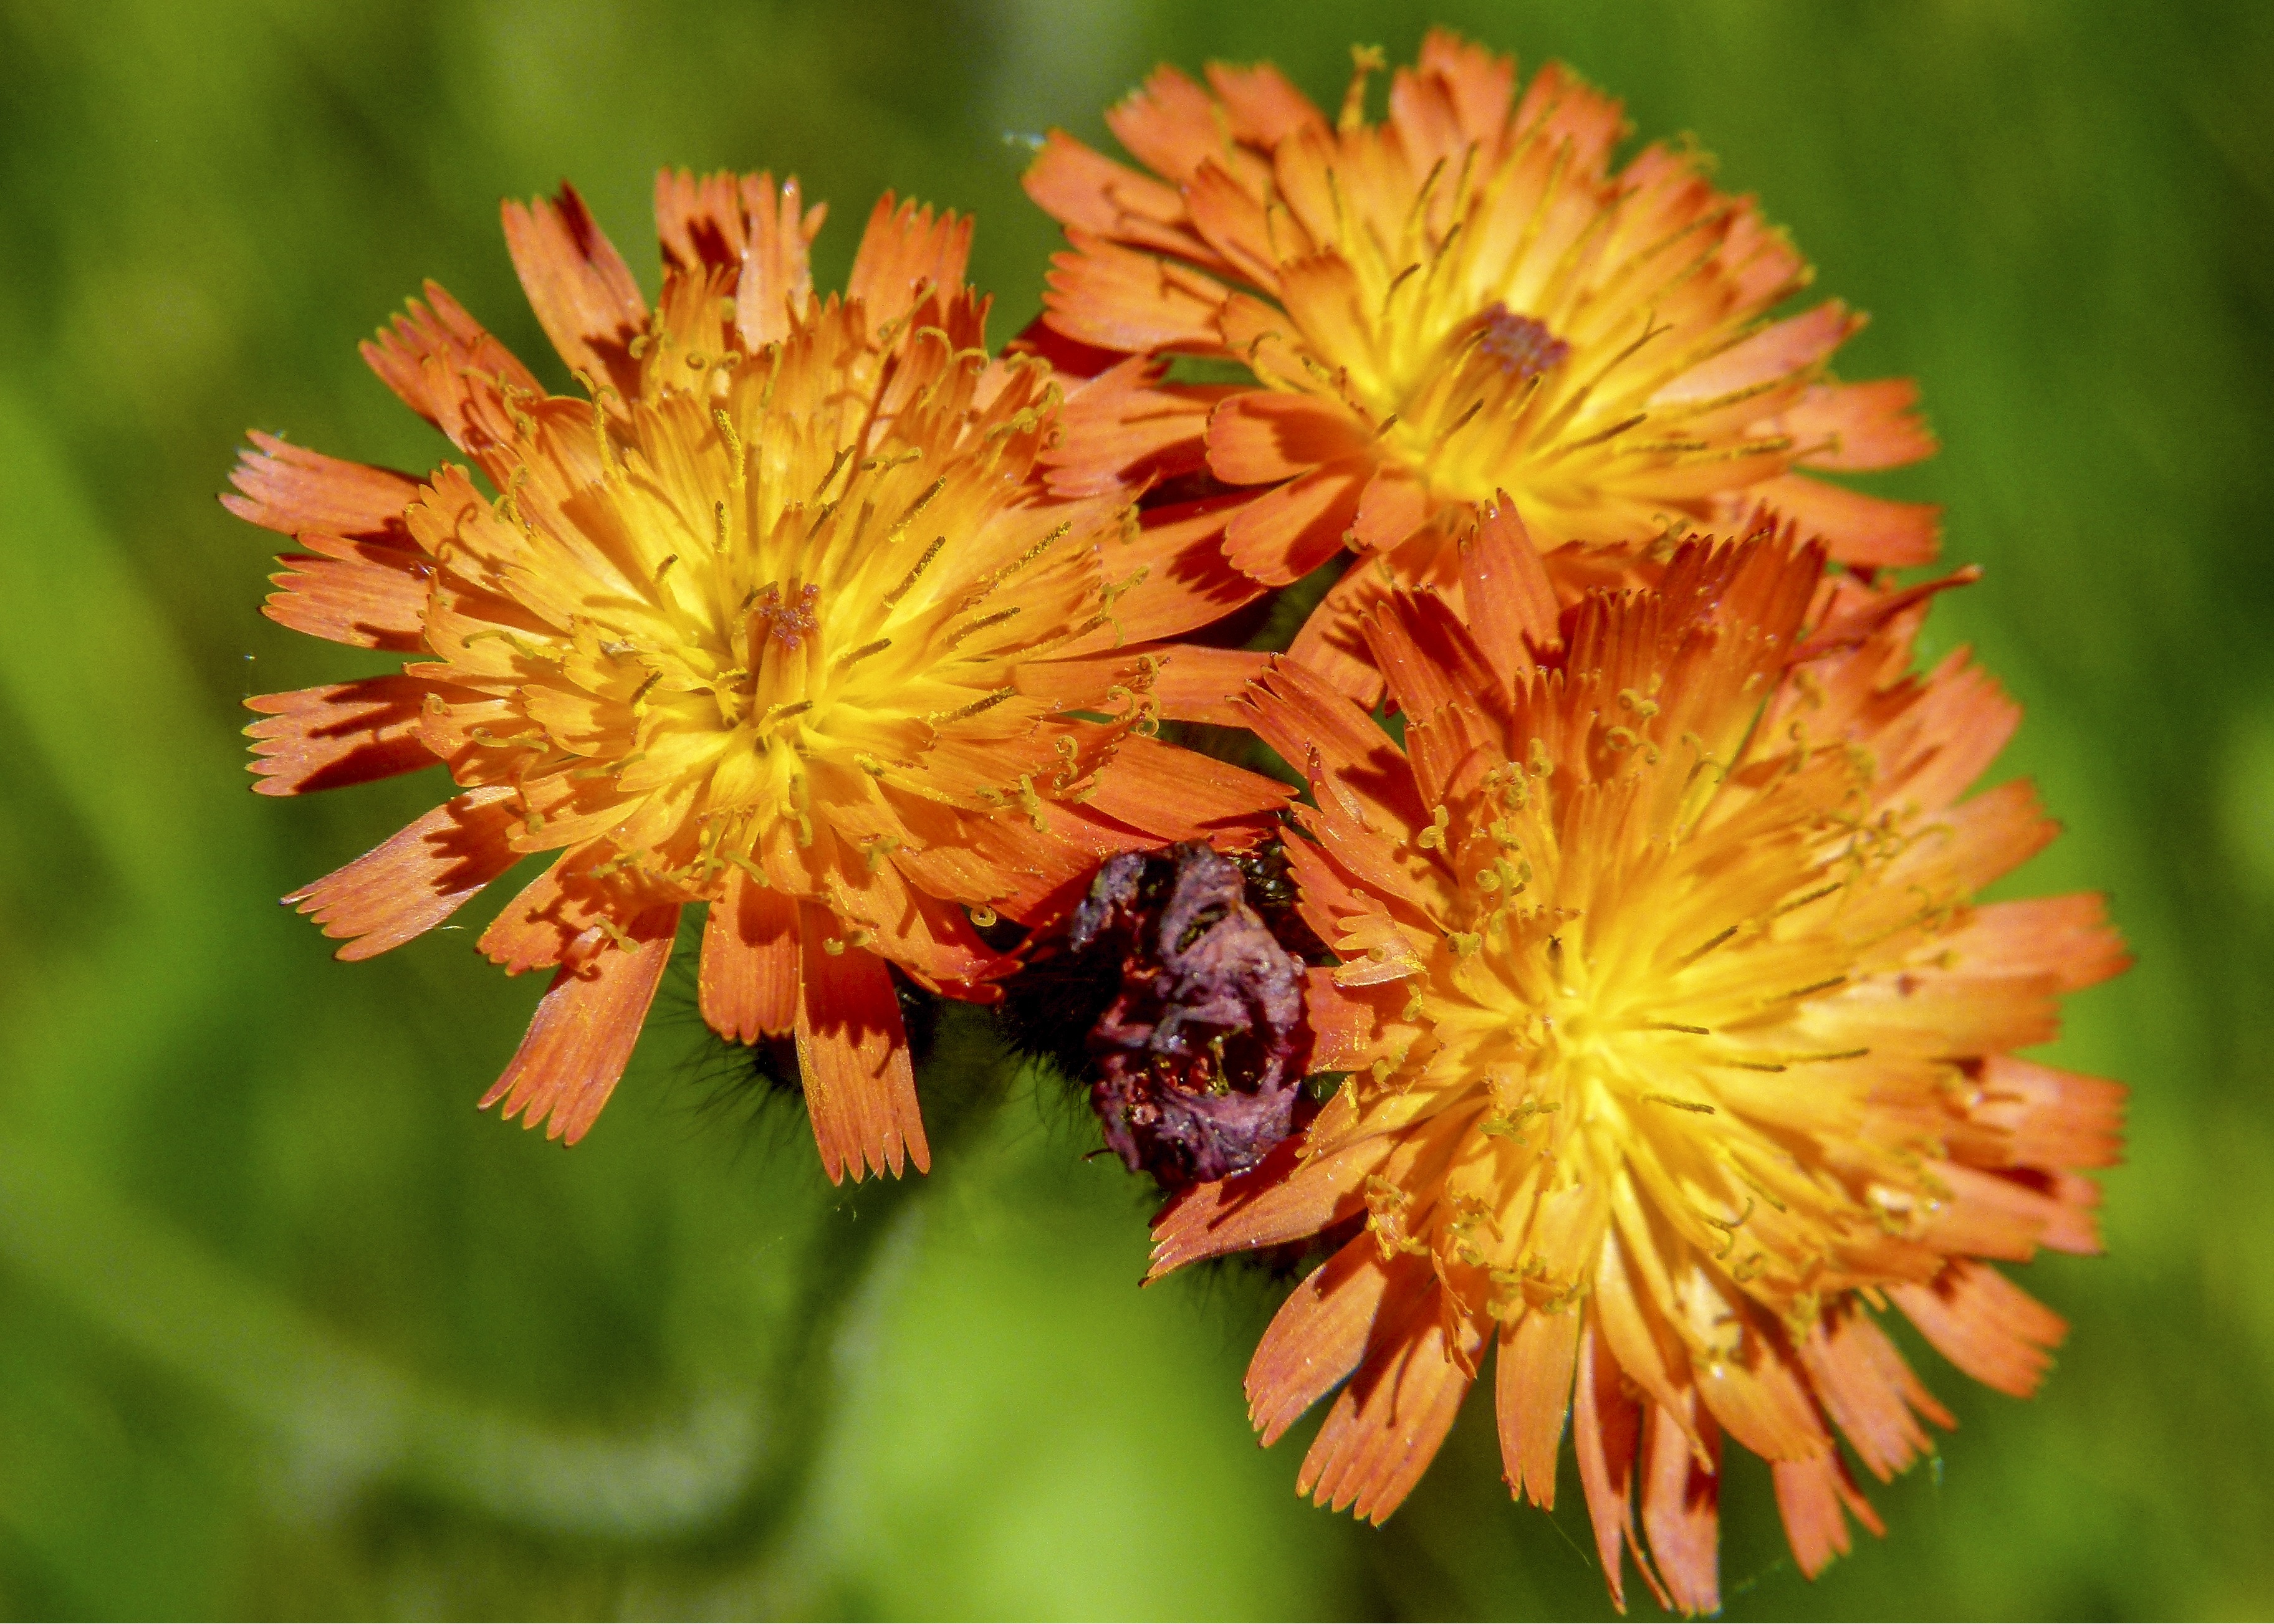
nature, plant, meadow, flower, petal, bloom, cute, orange, red, herb, macro, botany, hawk, yellow, garden, flora, wild flower, wildflower, weed, close up, wild plant, outside, beautiful, detail, nectar, macro photography, summer flowers, flowering plant, daisy family, land plant